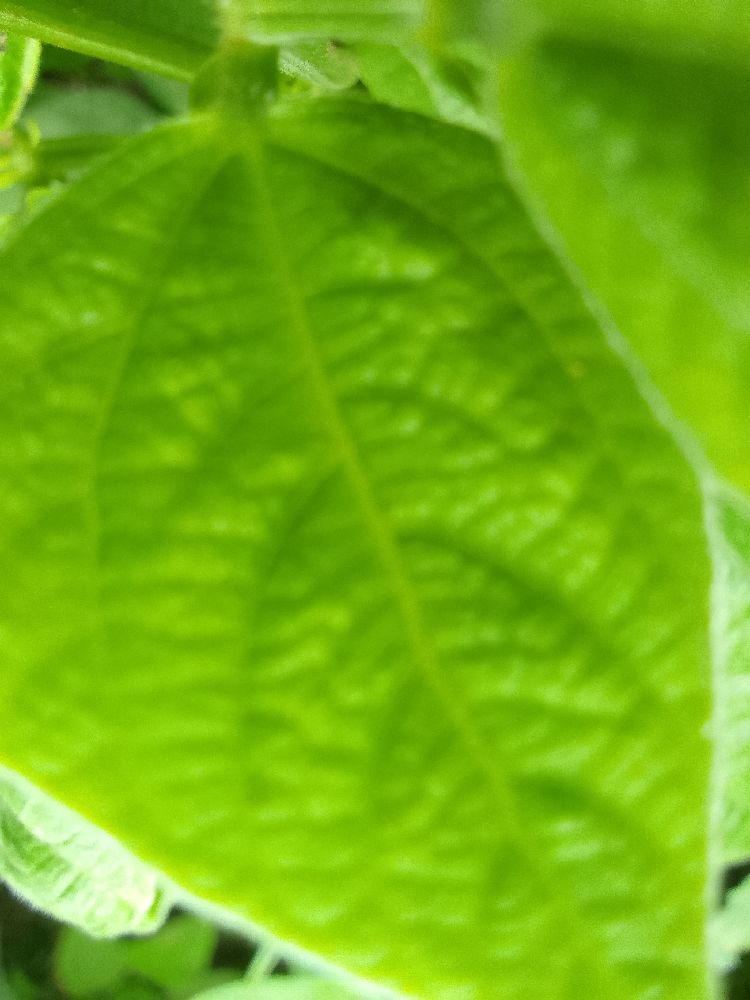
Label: healthy